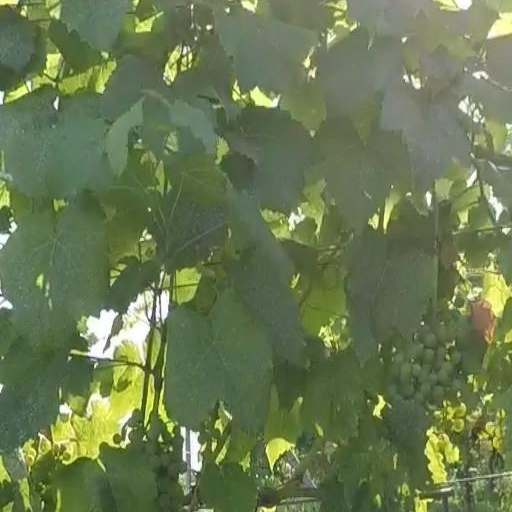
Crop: grape